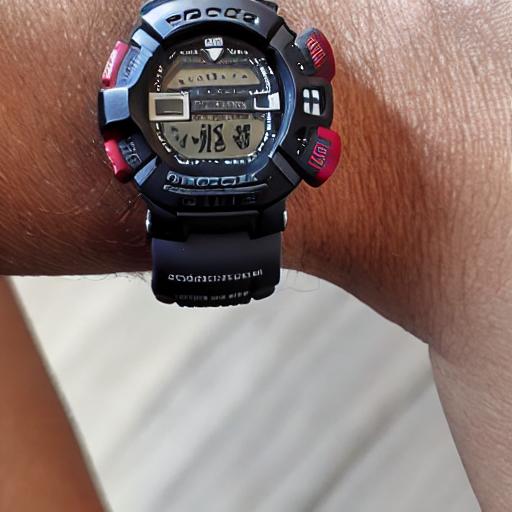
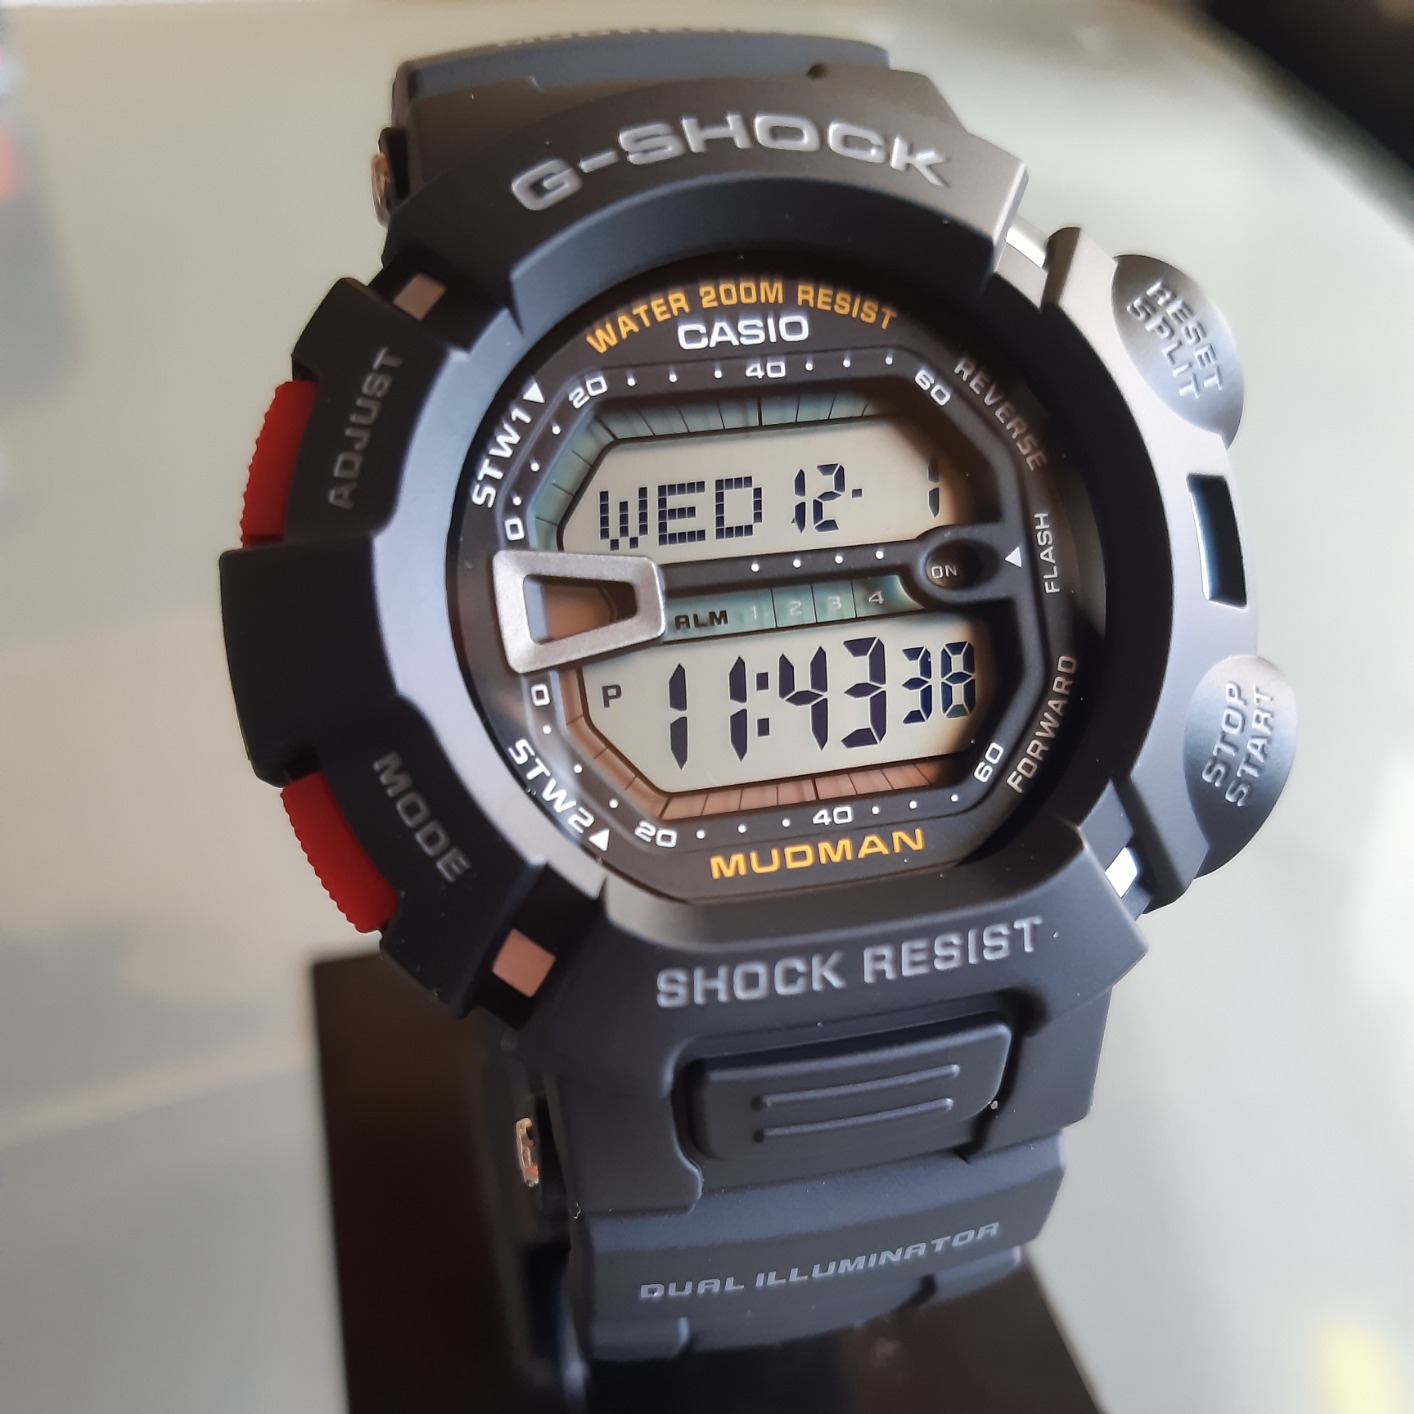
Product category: accessories_watch
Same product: no